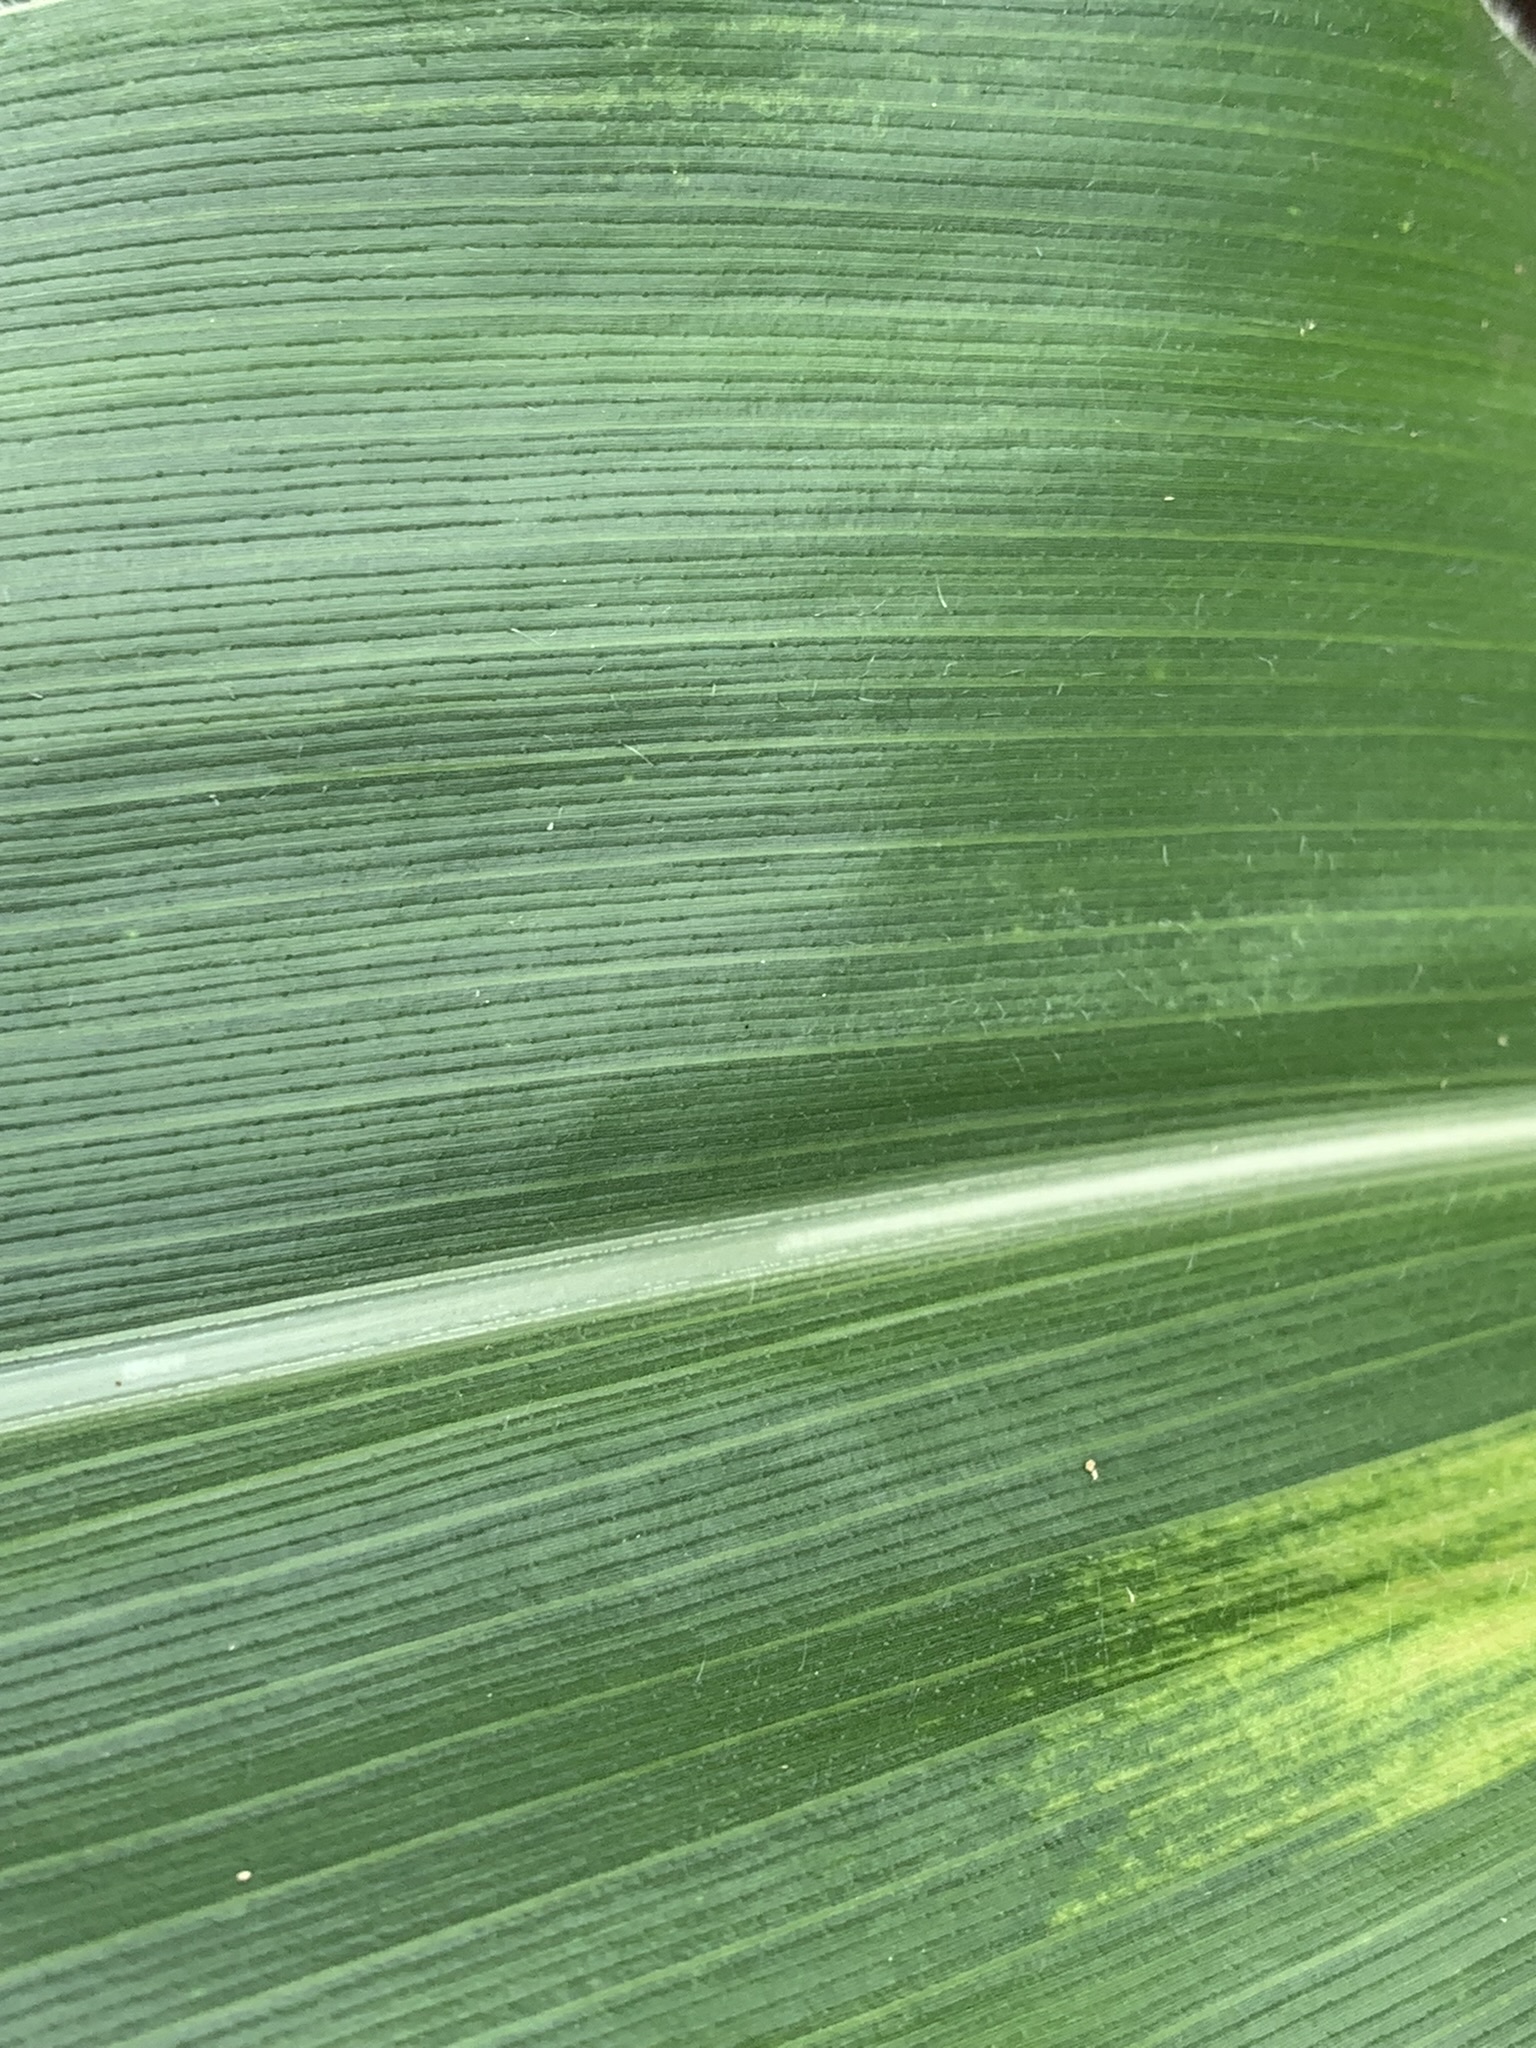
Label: Healthy